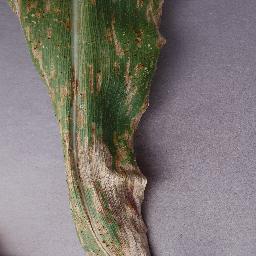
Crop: corn
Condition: (maize)_northern_blight